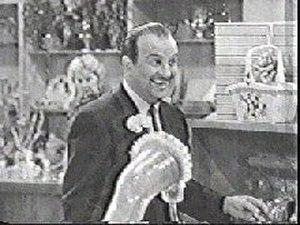
Frank Nelson est un acteur américain né le 6 mai 1911 décédé le 12 septembre 1986 à Hollywood.